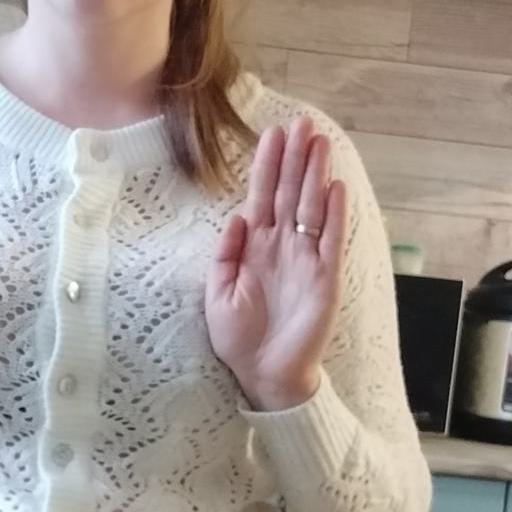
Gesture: stop